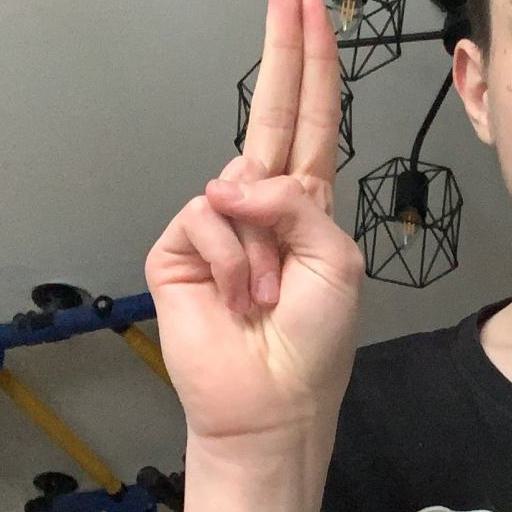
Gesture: two_up